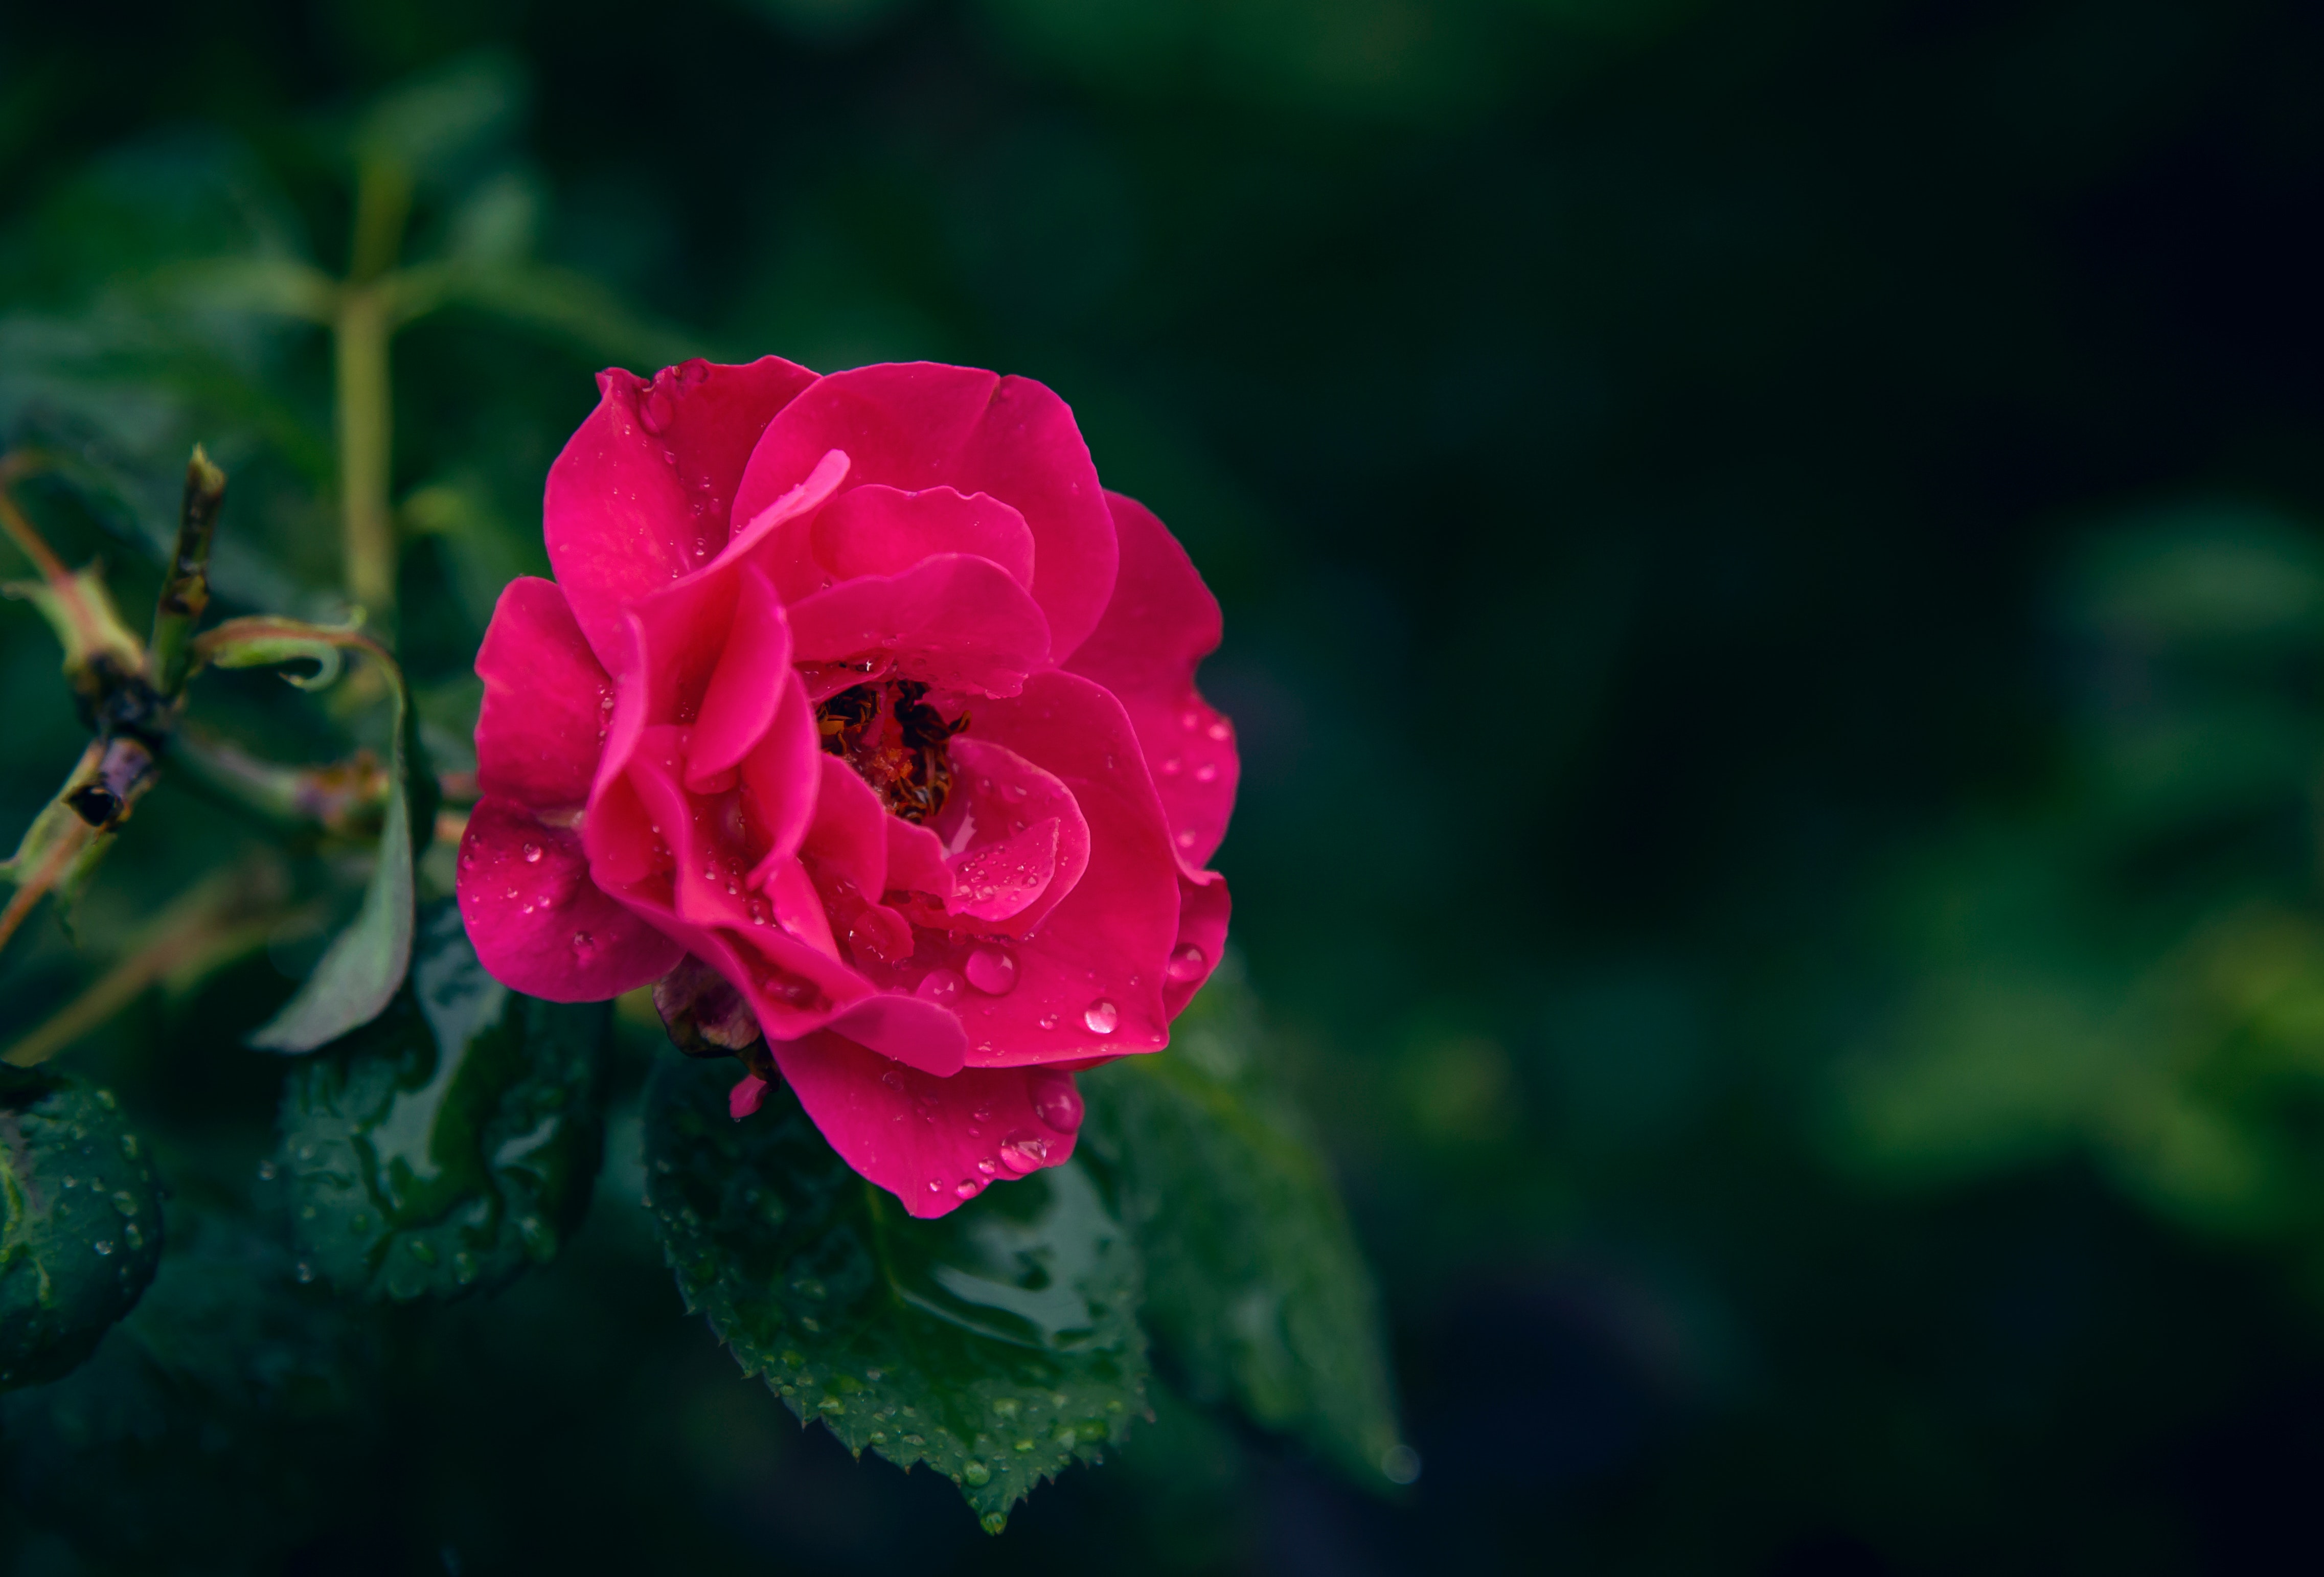
flower, petal, garden roses, flowering plant, rose, pink, floribunda, rose family, plant, red, rosa centifolia, Julia child rose, rose order, botany, china rose, Hybrid tea rose, camellia, photography, annual plant, landscape, plant stem, herbaceous plant, magenta, wildflower, begonia, perennial plant